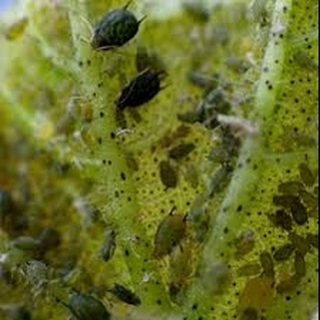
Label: wheat_aphid